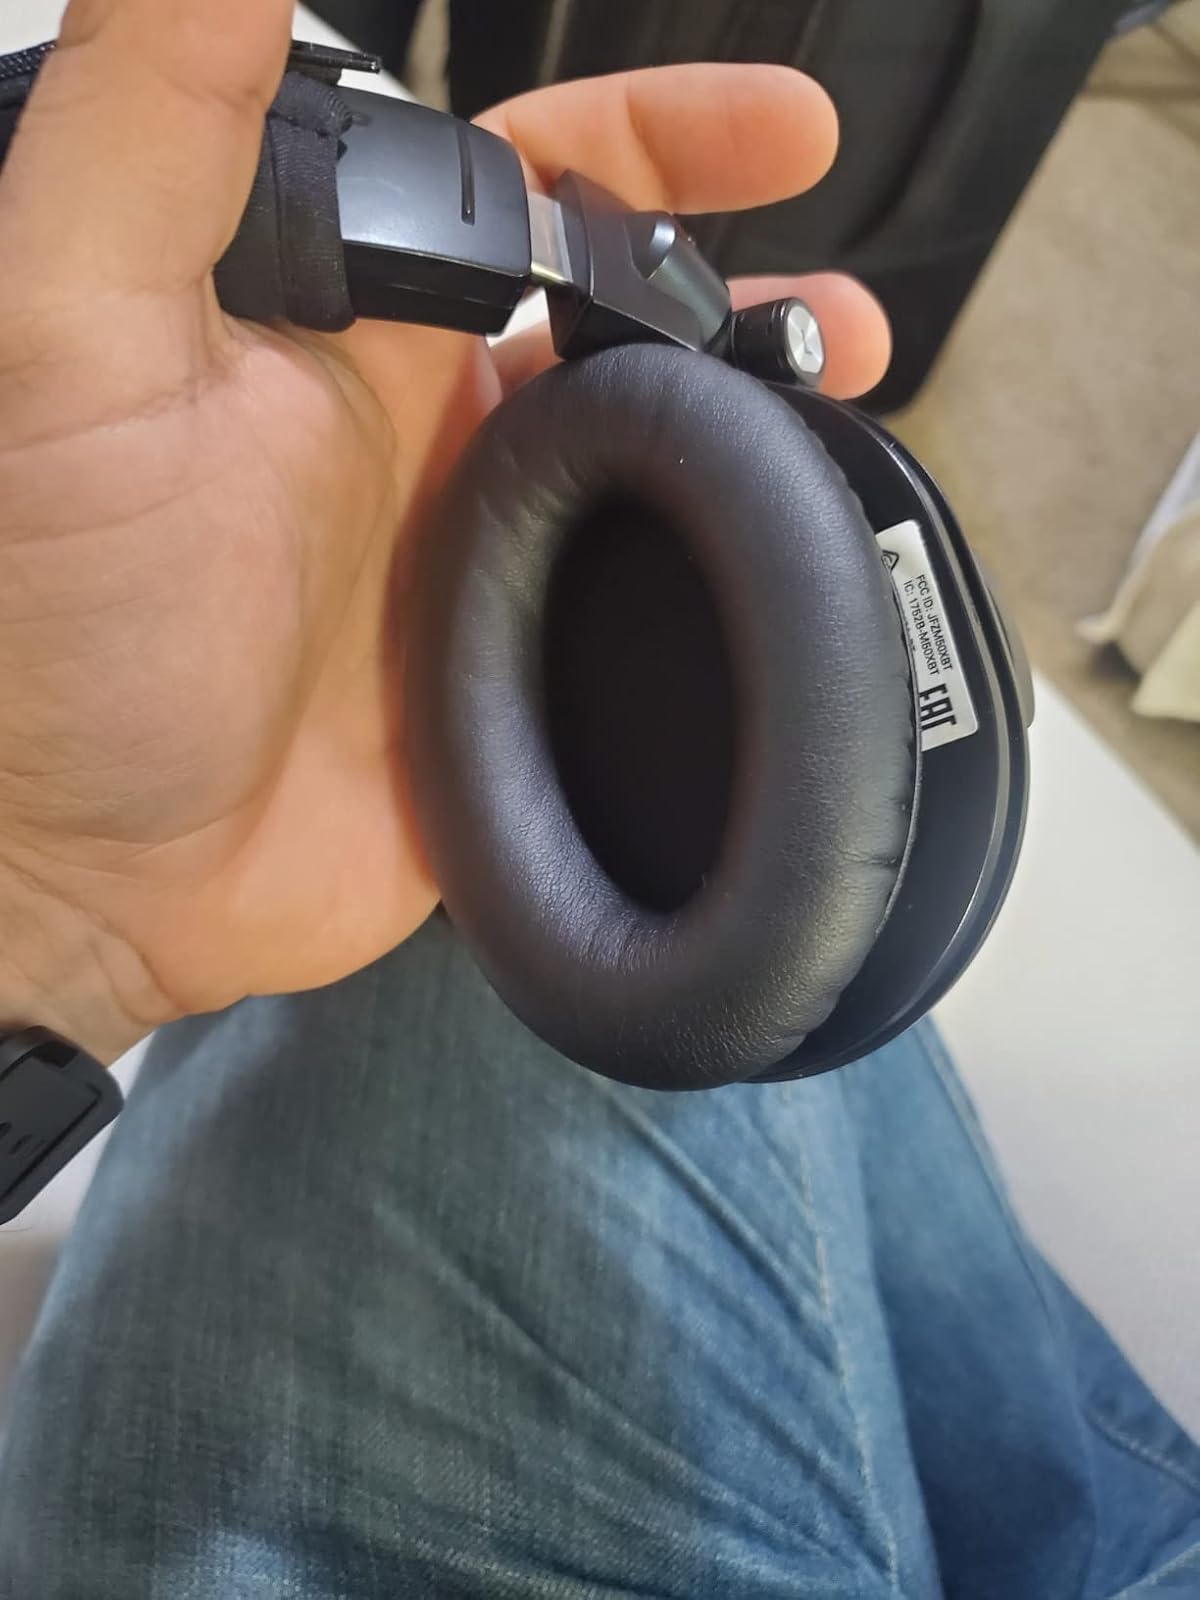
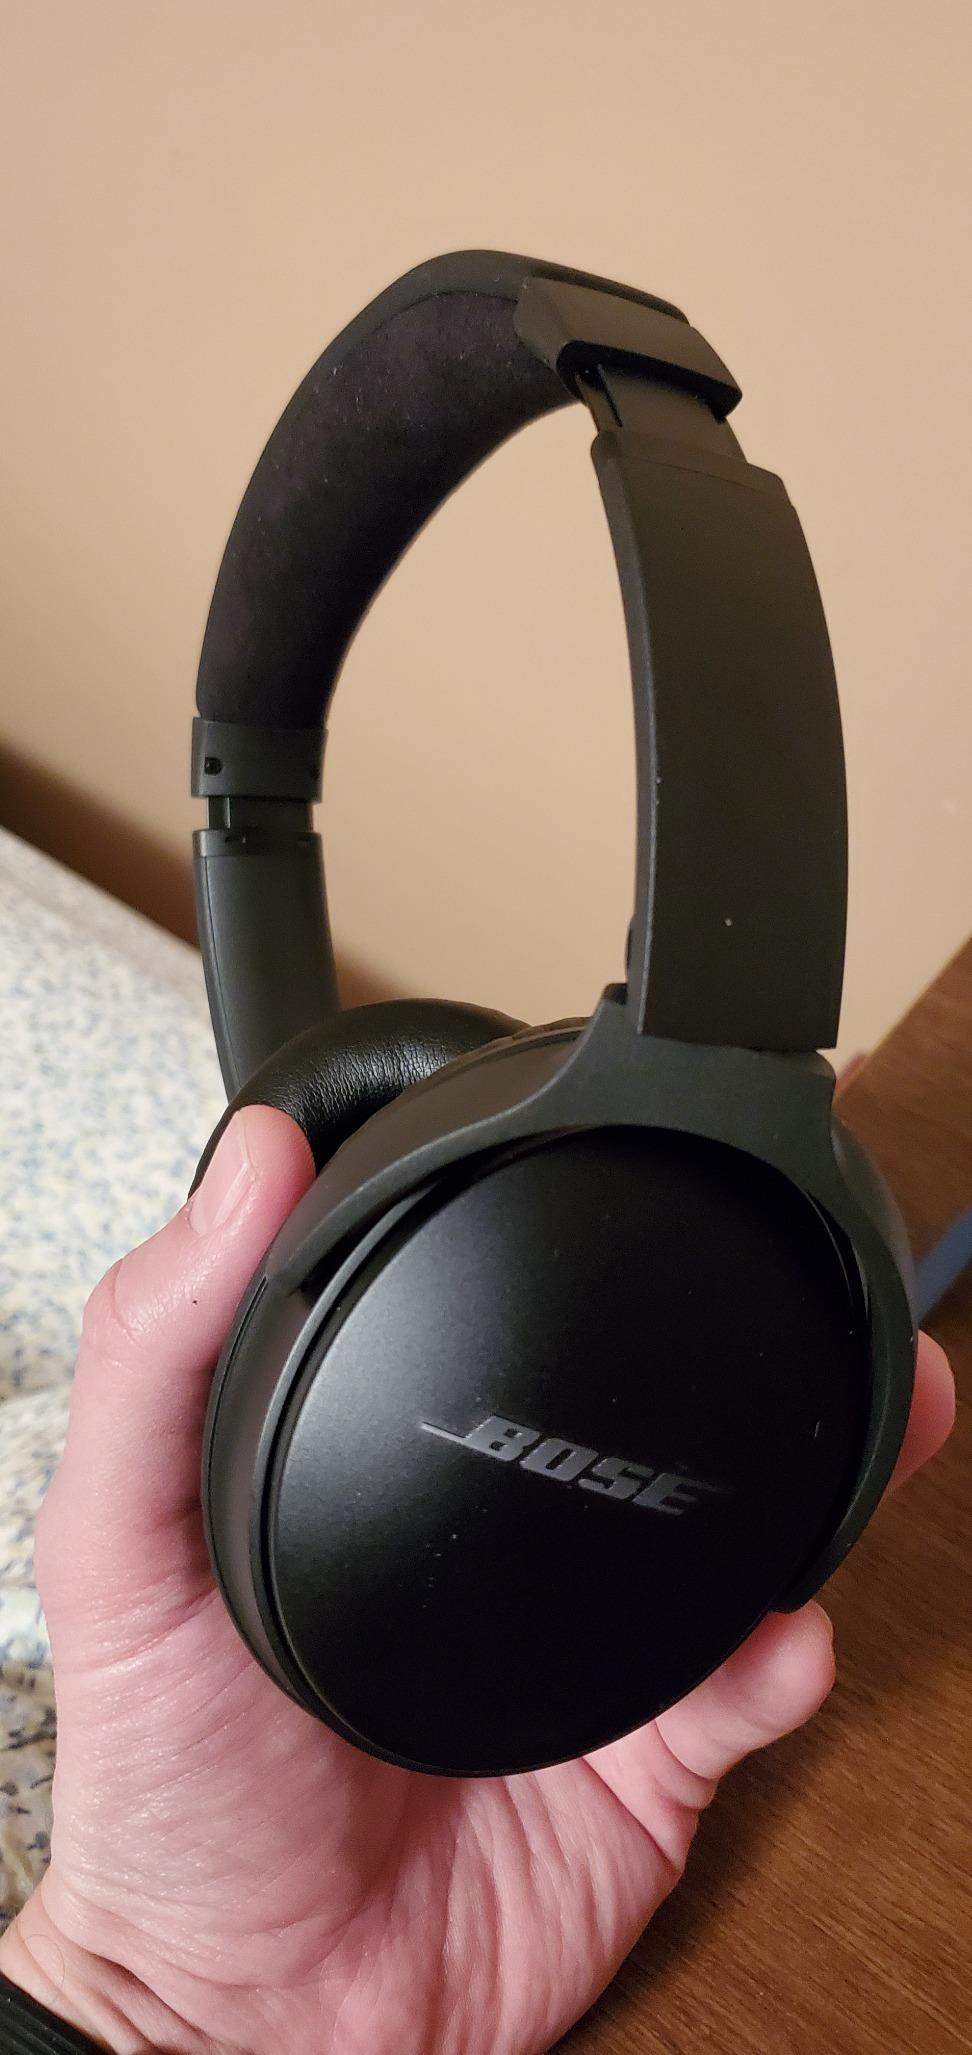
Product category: headphones
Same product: no